Consuelo de Saint-Exupéry

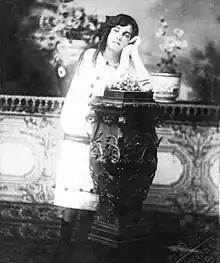
The young Consuelo Suncin Sandoval Zeceña de Saint –Exupéry

Born Consuelo Suncín de Sandoval as the daughter of a rich coffee grower and army reservist, she grew up in a family of wealthy landowners in a small town in the Salvadoran department of Sonsonate. Due to her asthma, her father sent her abroad to the United States, where she studied in San Francisco; later she studied in Mexico City, and France.